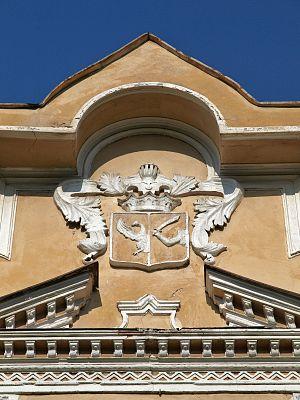
Le parc et le château d'Altoufievo avec l'église de l'Exaltation de la Sainte-Croix est un ensemble architectural du XVIIIᵉ et du XIXᵉ siècle à Moscou dans le district d'Altoufievski.